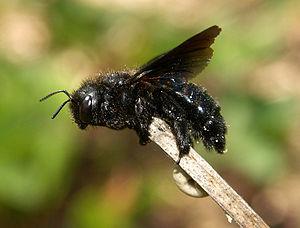
Xylocopa iris, communément appelé Petit xylocope bleu ou Xylocope irisé, est une espèce d'abeilles charpentières qui ne dépasse pas les 20 mm. On la rencontre dans le Sud de la France ; depuis 2013 elle remonte jusqu'au Berry.